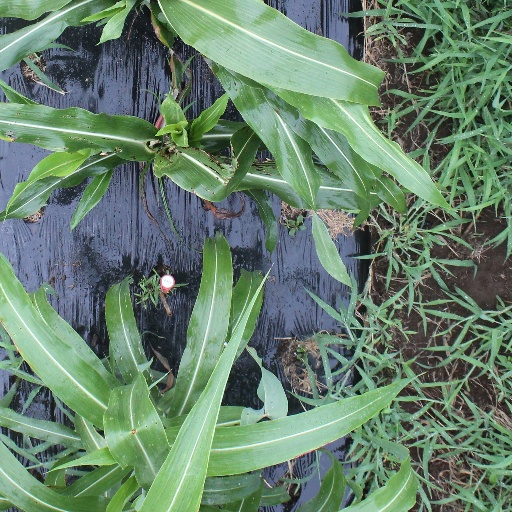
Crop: sorghum